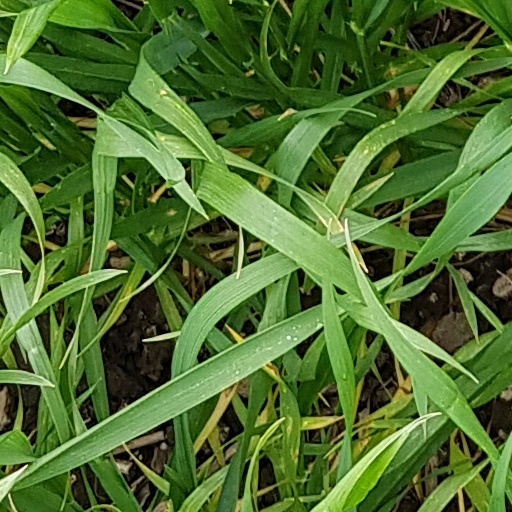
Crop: wheat